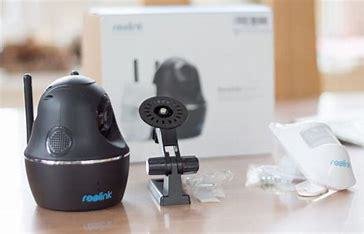
Brand: Keen
Model: 100